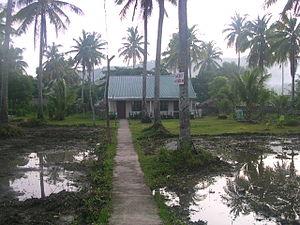
Sipocot est une municipalité de la province de Camarines Sur, aux Philippines.